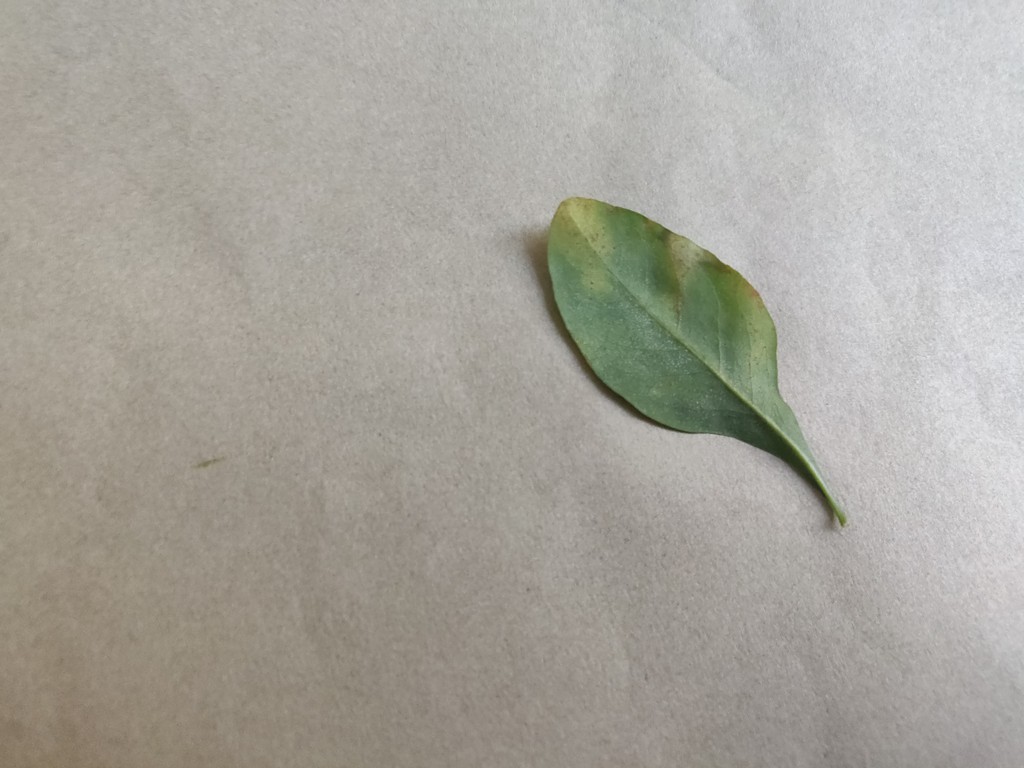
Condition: Unhealthy
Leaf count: single
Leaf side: back